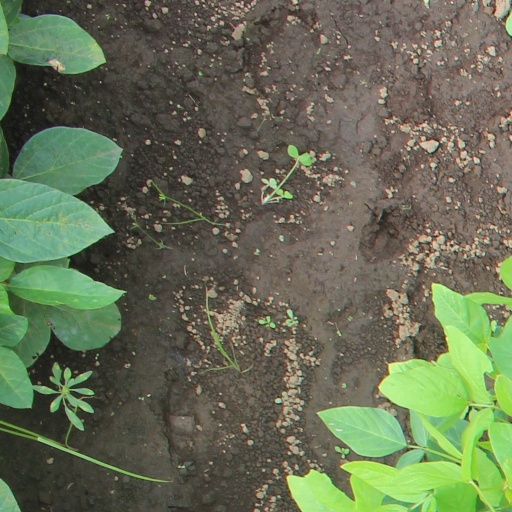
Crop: soybean